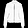
Label: Coat